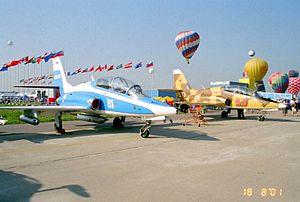
Le Larzac est un petit turboréacteur double corps double flux sans postcombustion. Il est fabriqué par le consortium GRTS composé de Snecma et Turbomeca. Il équipe divers appareils dont une majorité d'avions d'entraînement avancé ou d'appui léger tels que le Dassault/Dornier Alpha Jet, le HAL HJT-36 Sitara ou le MiG-AT.